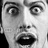
Emotion: surprise